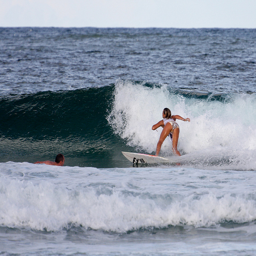
A woman surfer riding on a crashing wave
A woman has her backside towards the camera, while surfing.
A surfer on a surfboard riding a wave.
A young woman rides a surf board in the water.
a female surfer surfing on a white board